United States Post Office and Courthouse–Billings

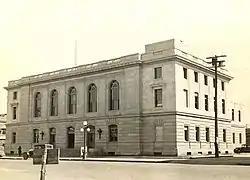
C. 1914

It includes Late 19th and 20th Century Revivals architecture and Second Renaissance Revival architecture. Also known as Billings Post Office and Courthouse and as Billings Downtown Station, it served historically as a courthouse of the United States District Court for the District of Montana, and as a post office. The courthouse functions were later relocated to the James F. Battin Federal Building.